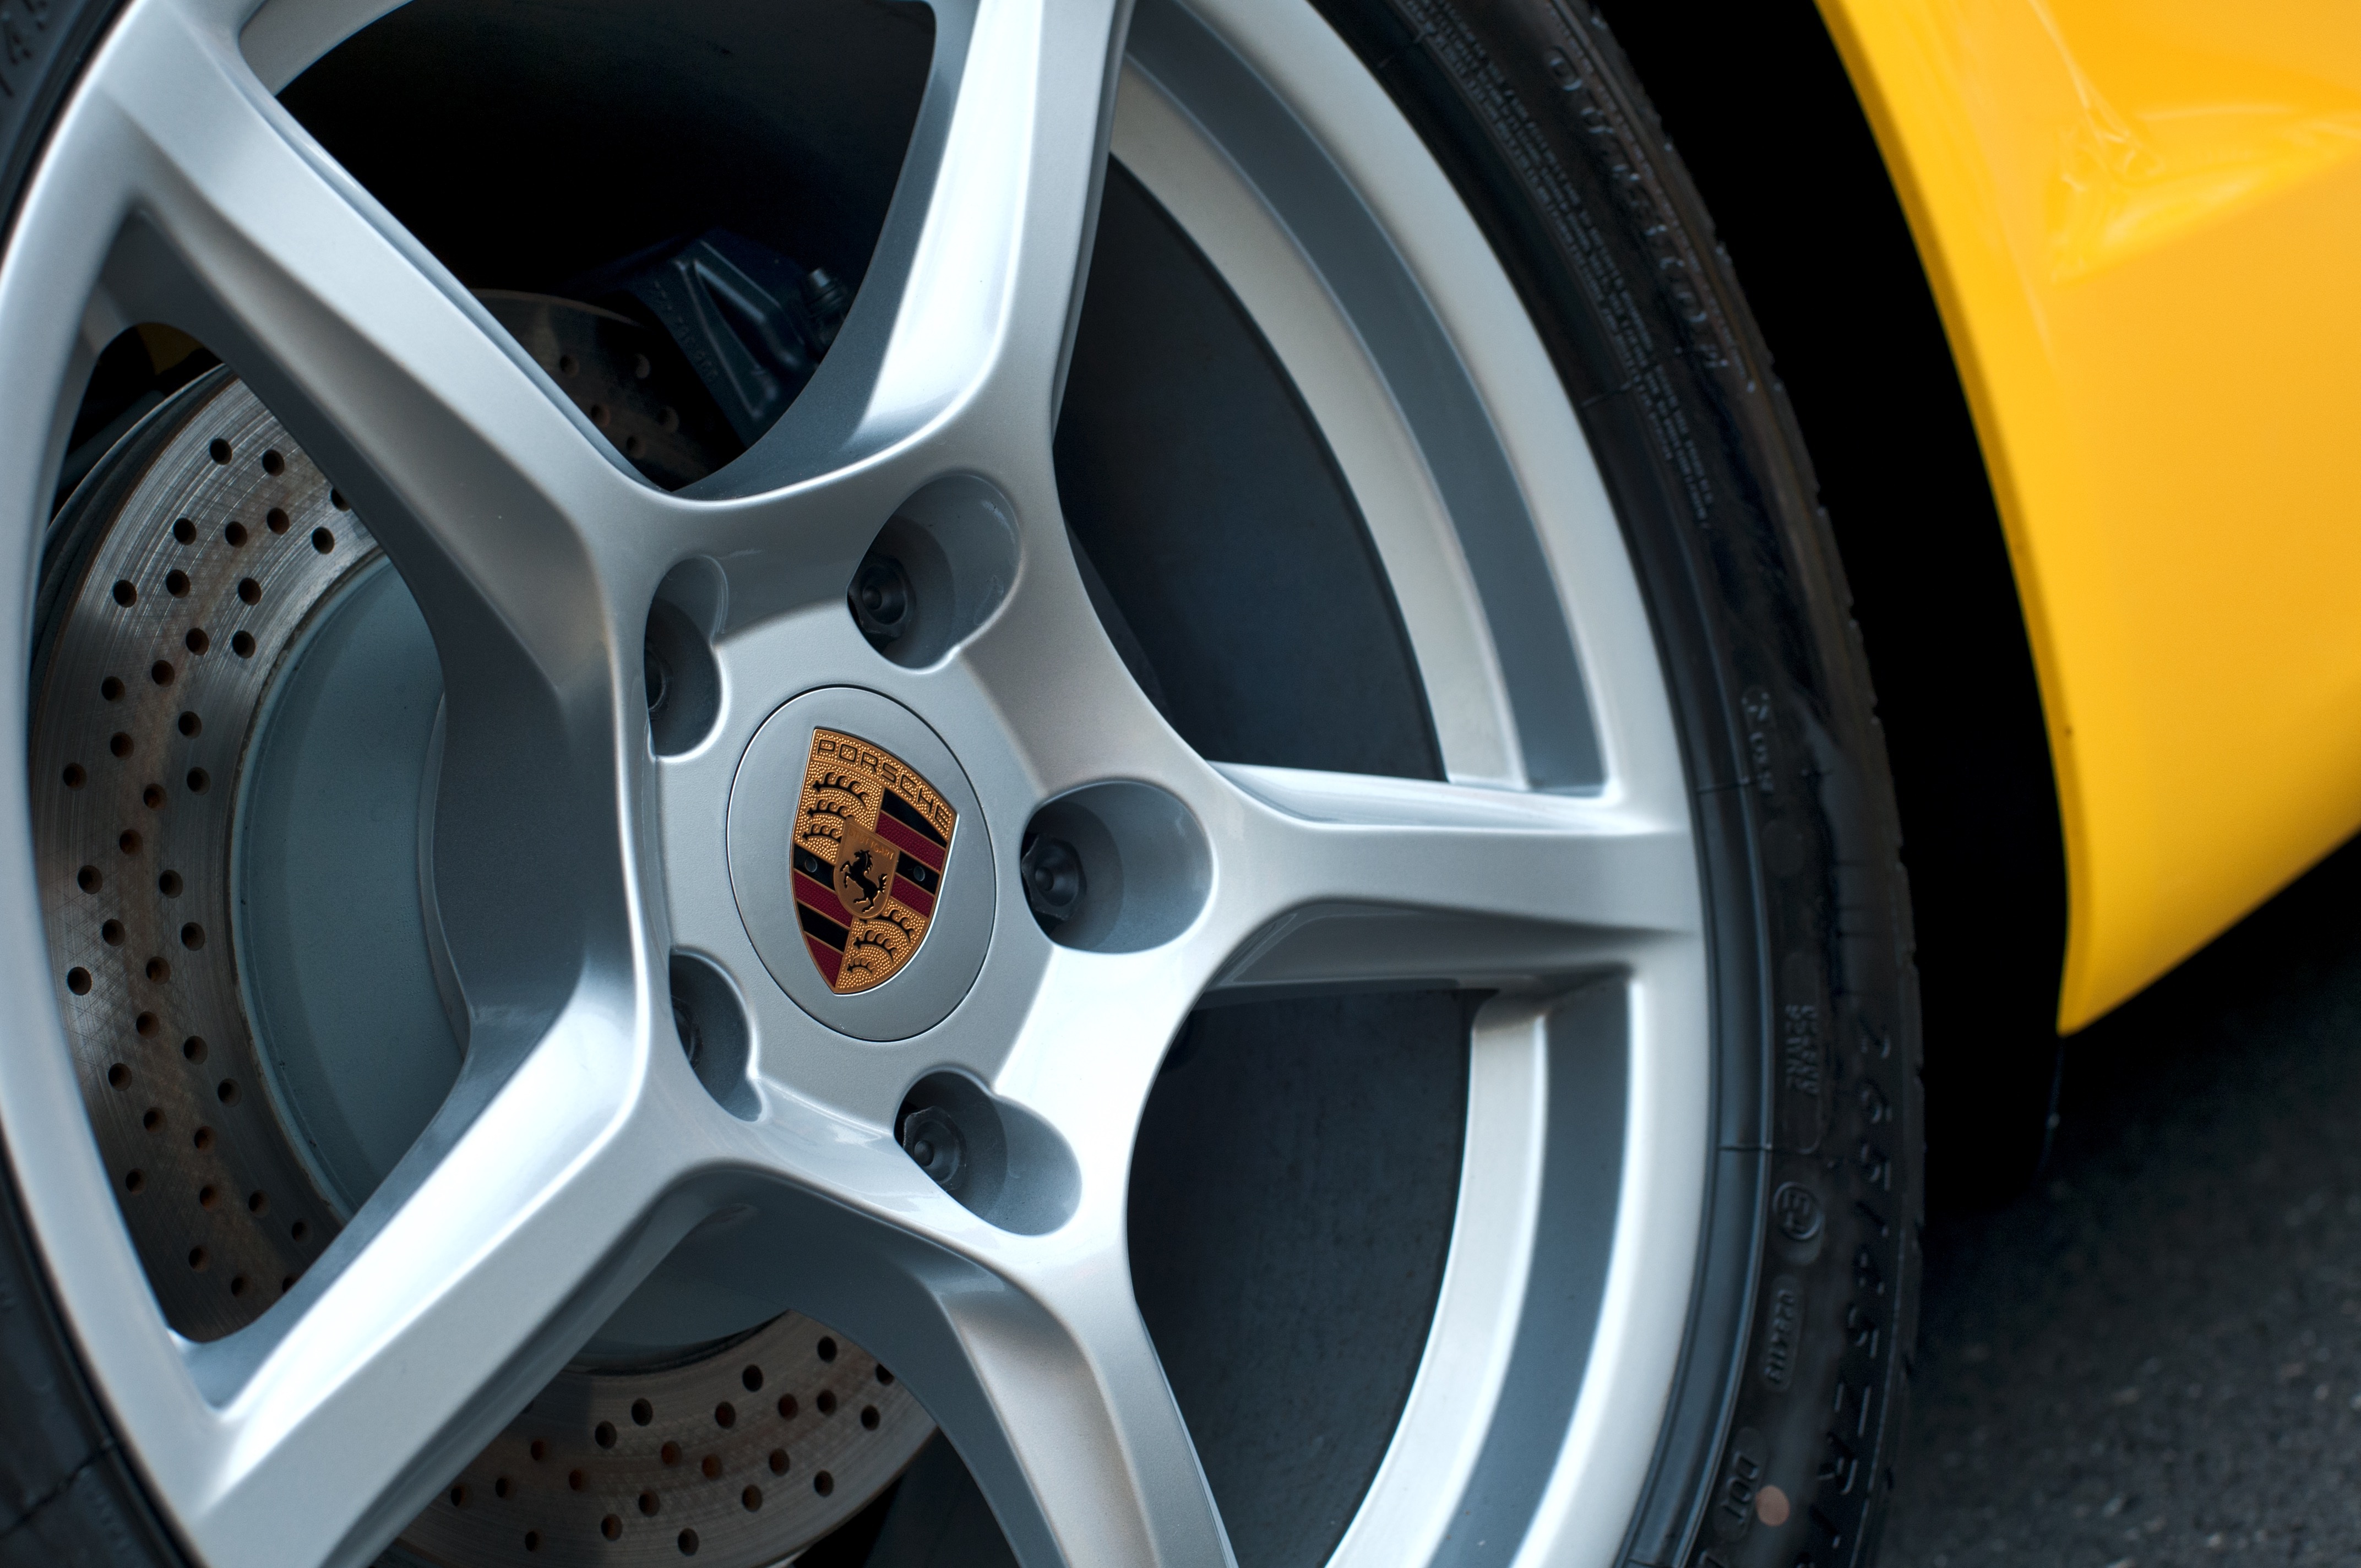
car, wheel, vehicle, spoke, steering wheel, yellow, tire, sports car, bumper, supercar, rim, porsche, lamborghini, city car, alloy wheel, land vehicle, boxster, automobile make, automotive exterior, automotive design, luxury vehicle, family car, executive car